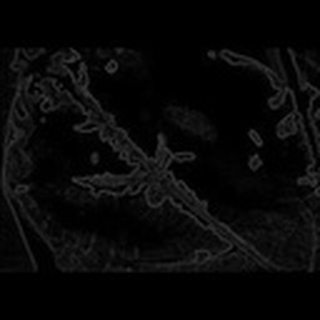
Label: cotton_bacterial_blight